MV Argyle

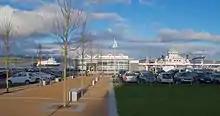
"Argyle" crossing to Gourock, February 2016.

Because of works at Wemyss Bay pier, "Argyle" and "Bute" were temporarily relocated to Gourock in October 2015, making each crossing an hour long. Services resumed from Wemyss Bay in March 2016, after a £6 million pier upgrade was completed.